Le Bonnet rouge

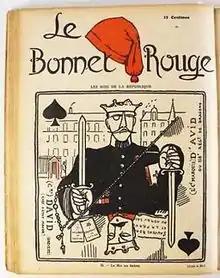
"Le Bonnet Rouge", 1914. "The Kings of the Republic".

Le Bonnet Rouge was as an anarchist French newspaper published from 1913 to 1922. "Le Bonnet Rouge" defended the Franco-German rapprochement.